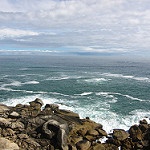
Label: sea